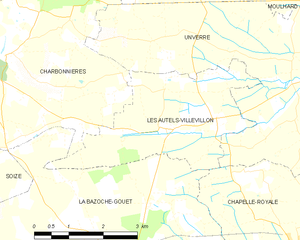
Carte des Autels-Villevillon et des communes limitrophes.
Les Autels-Villevillon est une commune française située dans le département d'Eure-et-Loir en région Centre-Val de Loire.